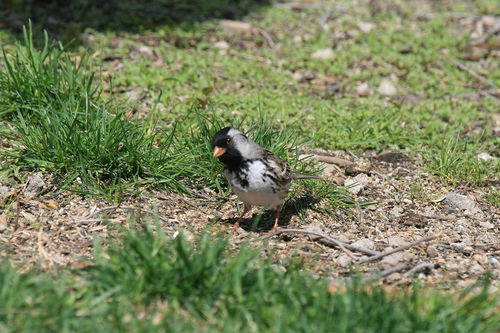
this is a bird with a white belly, black throat and head and an orange beak.
small brown white and black bird with medium orange beak and medium length tarsus
this small bird has a light gray body with black spots and a black face.
a small bird with a black crown and throat, gray cheeks, and a black and white speckled breast.
this bird is tiny with black and white feathers.
this bird has wings that are grey with a black head
this particular bird has a white belly and a black throat and a small orange billa small bird with a white breast and black crown.
this bird has a black crown, grey primaries, and a grey belly.
this bird has wings that are black and grey and has a yellow bill
Species: Harris Sparrow